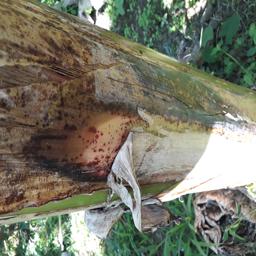
Label: PSEUDOSTEM WEEVIL